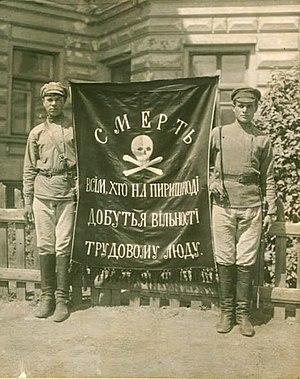
Vsevolod Mikhaïlovitch Eichenbaum dit Voline, né le 11 août 1882 à Voronej et mort le 18 septembre 1945 à Paris, est un poète et militant libertaire ukrainien d'origine juive, théoricien de la synthèse anarchiste.
Emma Goldman est une anarchiste russe connue pour son activisme politique, ses écrits et ses discours radicaux libertaires et féministes. Elle a joué un rôle majeur dans le développement de la philosophie anarchiste en Amérique du Nord et en Europe dans la première moitié du XXᵉ siècle.
Nestor Ivanovitch Makhno, né le 26 octobre 1888 à Houliaïpole et mort à Paris le 25 juillet 1934, est un communiste libertaire fondateur de l'Armée révolutionnaire insurrectionnelle ukrainienne qui, après la révolution d'Octobre et jusqu'en 1921, combat à la fois les Armées blanches tsaristes et l'Armée rouge bolchévique.
La révolte des marins de Kronstadt contre le pouvoir bolchevique se déroule en Russie soviétique en mars 1921.